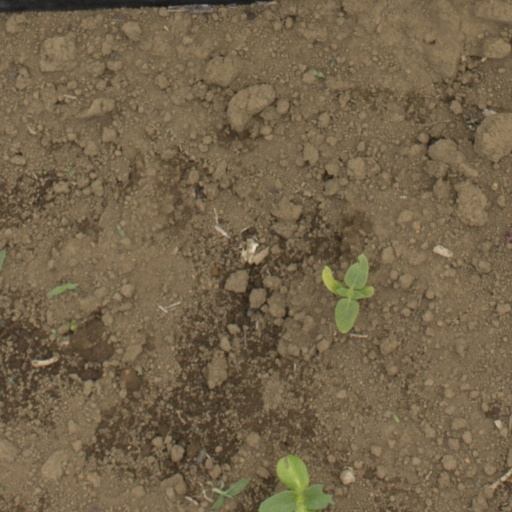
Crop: Jerusalem artichoke